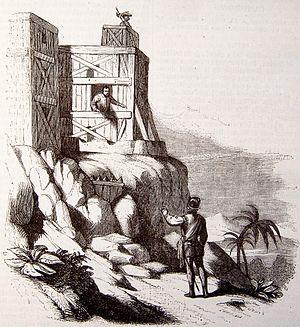
Francisco Roldán Jiménez est un administrateur colonial espagnol.